Mulberry Phosphate Museum

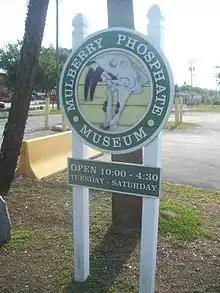
Mulberry Phosphate Museum signage

The Mulberry Phosphate Museum is located in Mulberry in Polk County, Florida. Located in the city's original railroad depot, the museum was established in 1986. Exhibitions include fossils, memorabilia and exhibits about the phosphate mining industry. In 2013 it added a recently discovered 1880s-vintage phosphate locomotive.